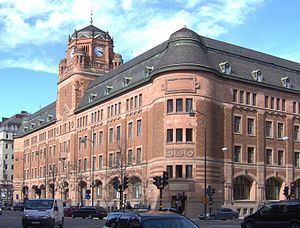
Orsasandsten
Stockholm Centralposthus af Ferdinand Boberg, med facade i orsasandsten
Orsasandsten er sandsten fra egnen omkring Kallmora i Orsa kommun i Sverige. Orsasandsten er en fossilfri, sedimentær bjergart, som dannedes for omkring 450 millioner år siden. Den kiselbundne kvarts er velegnet til slibestene.